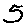
Label: 5